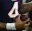
Number: 4